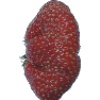
Label: strawberry_wedge